Kami-Ogawa Station

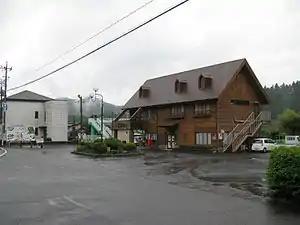
Kami-Ogawa Station in May 2008

is a passenger railway station in the town of Daigo, Kuji District, Ibaraki Prefecture, operated by East Japan Railway Company (JR East).